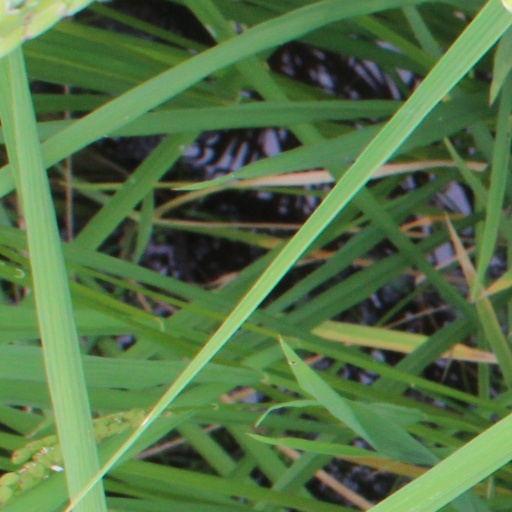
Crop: rice